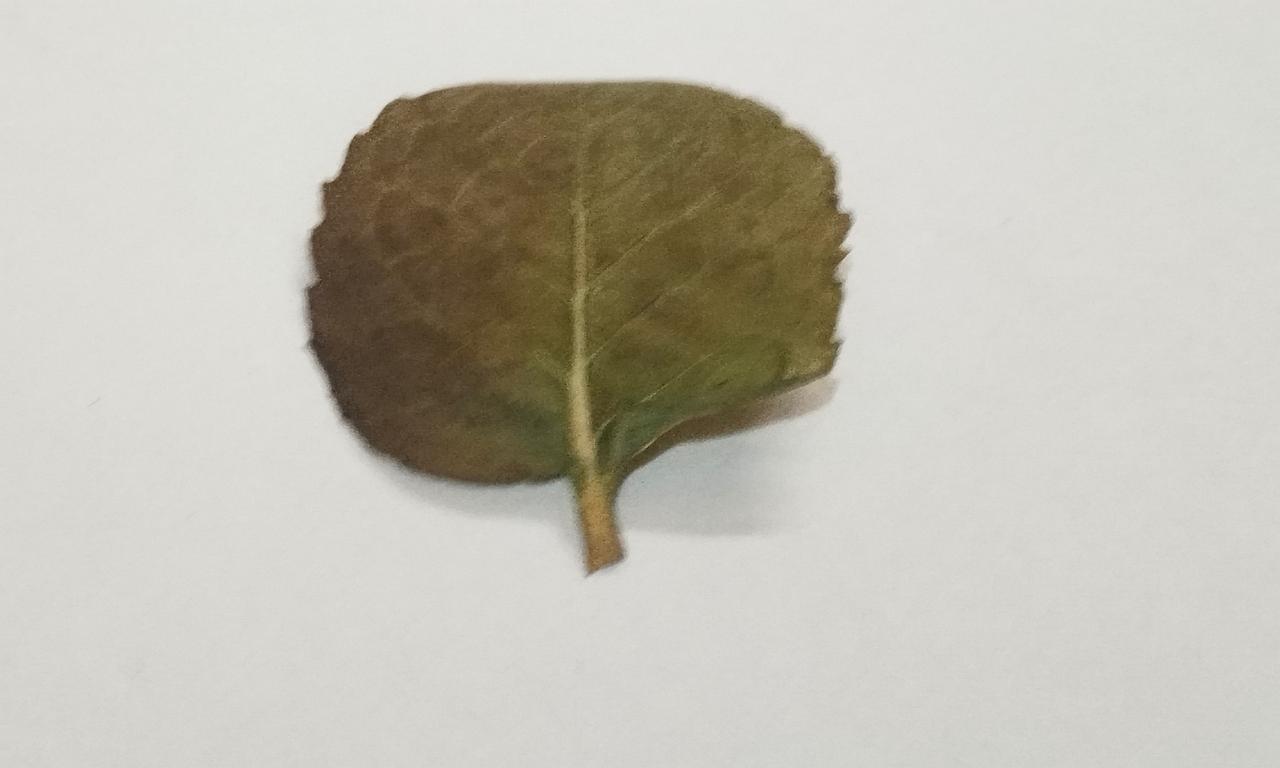
Label: Dried